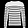
Label: Pullover